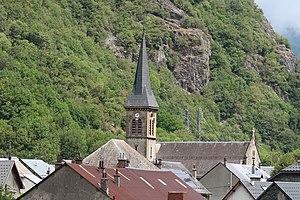
Clocher de l'église Saint-Antoine de Livet en août 2019
L'église Saint-Antoine de Livet est une église datant du XIXᵉ siècle à Livet-et-Gavet, dans le département de l'Isère. Elle est labellisée Patrimoine en Isère.